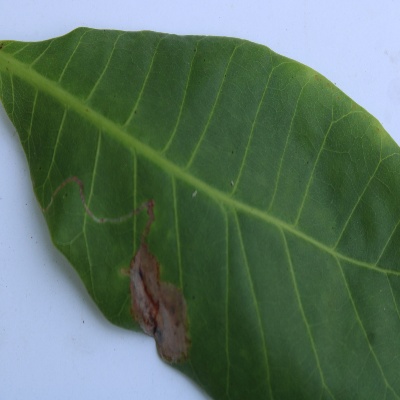
Crop: Cashew
Condition: leaf miner